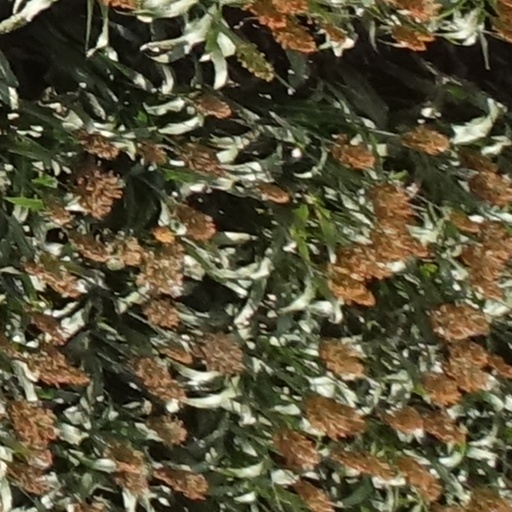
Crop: sorghum